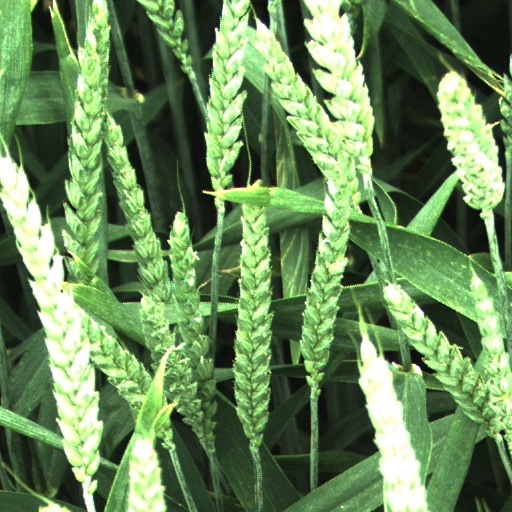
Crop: wheat